North Caucasus Line

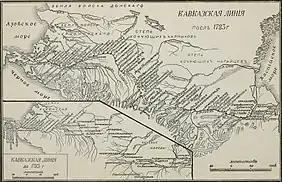

In the mid-18th century, there were only 1,162 active-duty Cossacks in the North Caucasus. By 1851, there were 86,538.